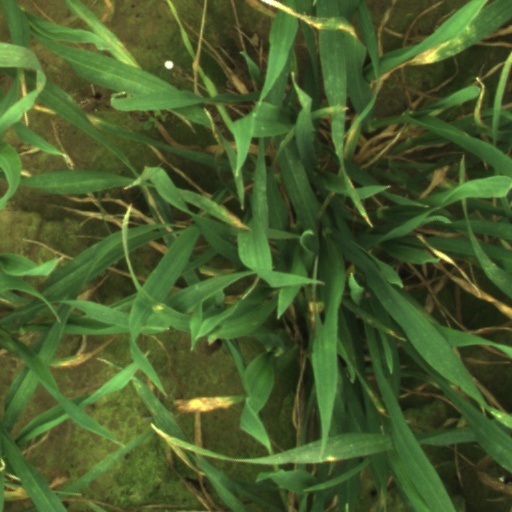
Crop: wheat